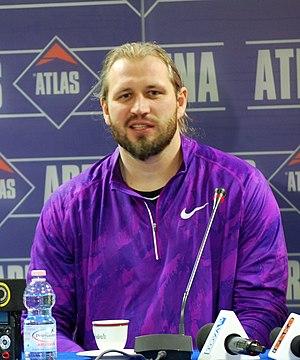
Le lancer du poids masculin figure au programme des Jeux olympiques depuis la première édition, en 1896 à Athènes. Les femmes participent à cette épreuve depuis les Jeux de 1948, à Londres.
Tomasz Majewski est un athlète polonais spécialiste du lancer du poids, champion olympique en 2008 et 2012.